Answer in natural language. Considering the relative positions, where is gray open box with respect to blue and white striped wooden bed? Choose between the following options: right or left
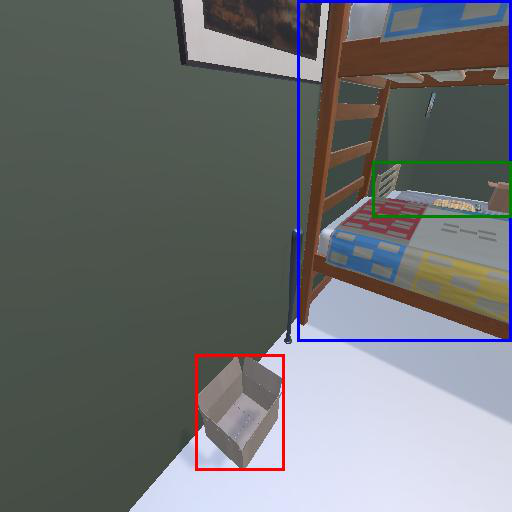
<answer>left</answer>